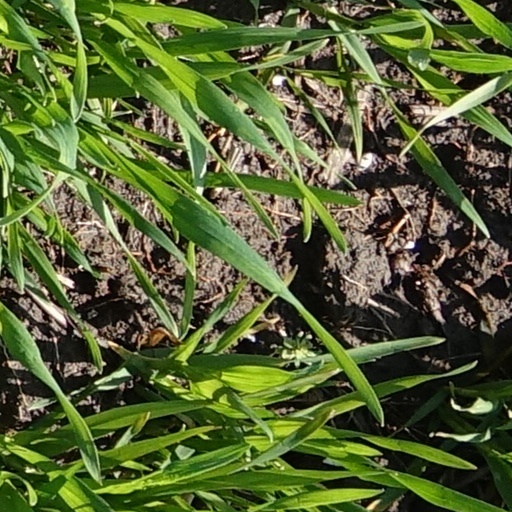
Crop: wheat